Neighborhood electric vehicle

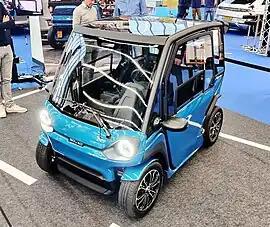
The top of the Squad Solar is a solar panel to add extra range to the vehicle.

Low-speed vehicle is a federally approved street-legal vehicle classification which came into existence in 1998 under Federal Motor Vehicle Safety Standard 500 (FMVSS 500). There is nothing in the federal regulations specifically pertaining to the powertrain.